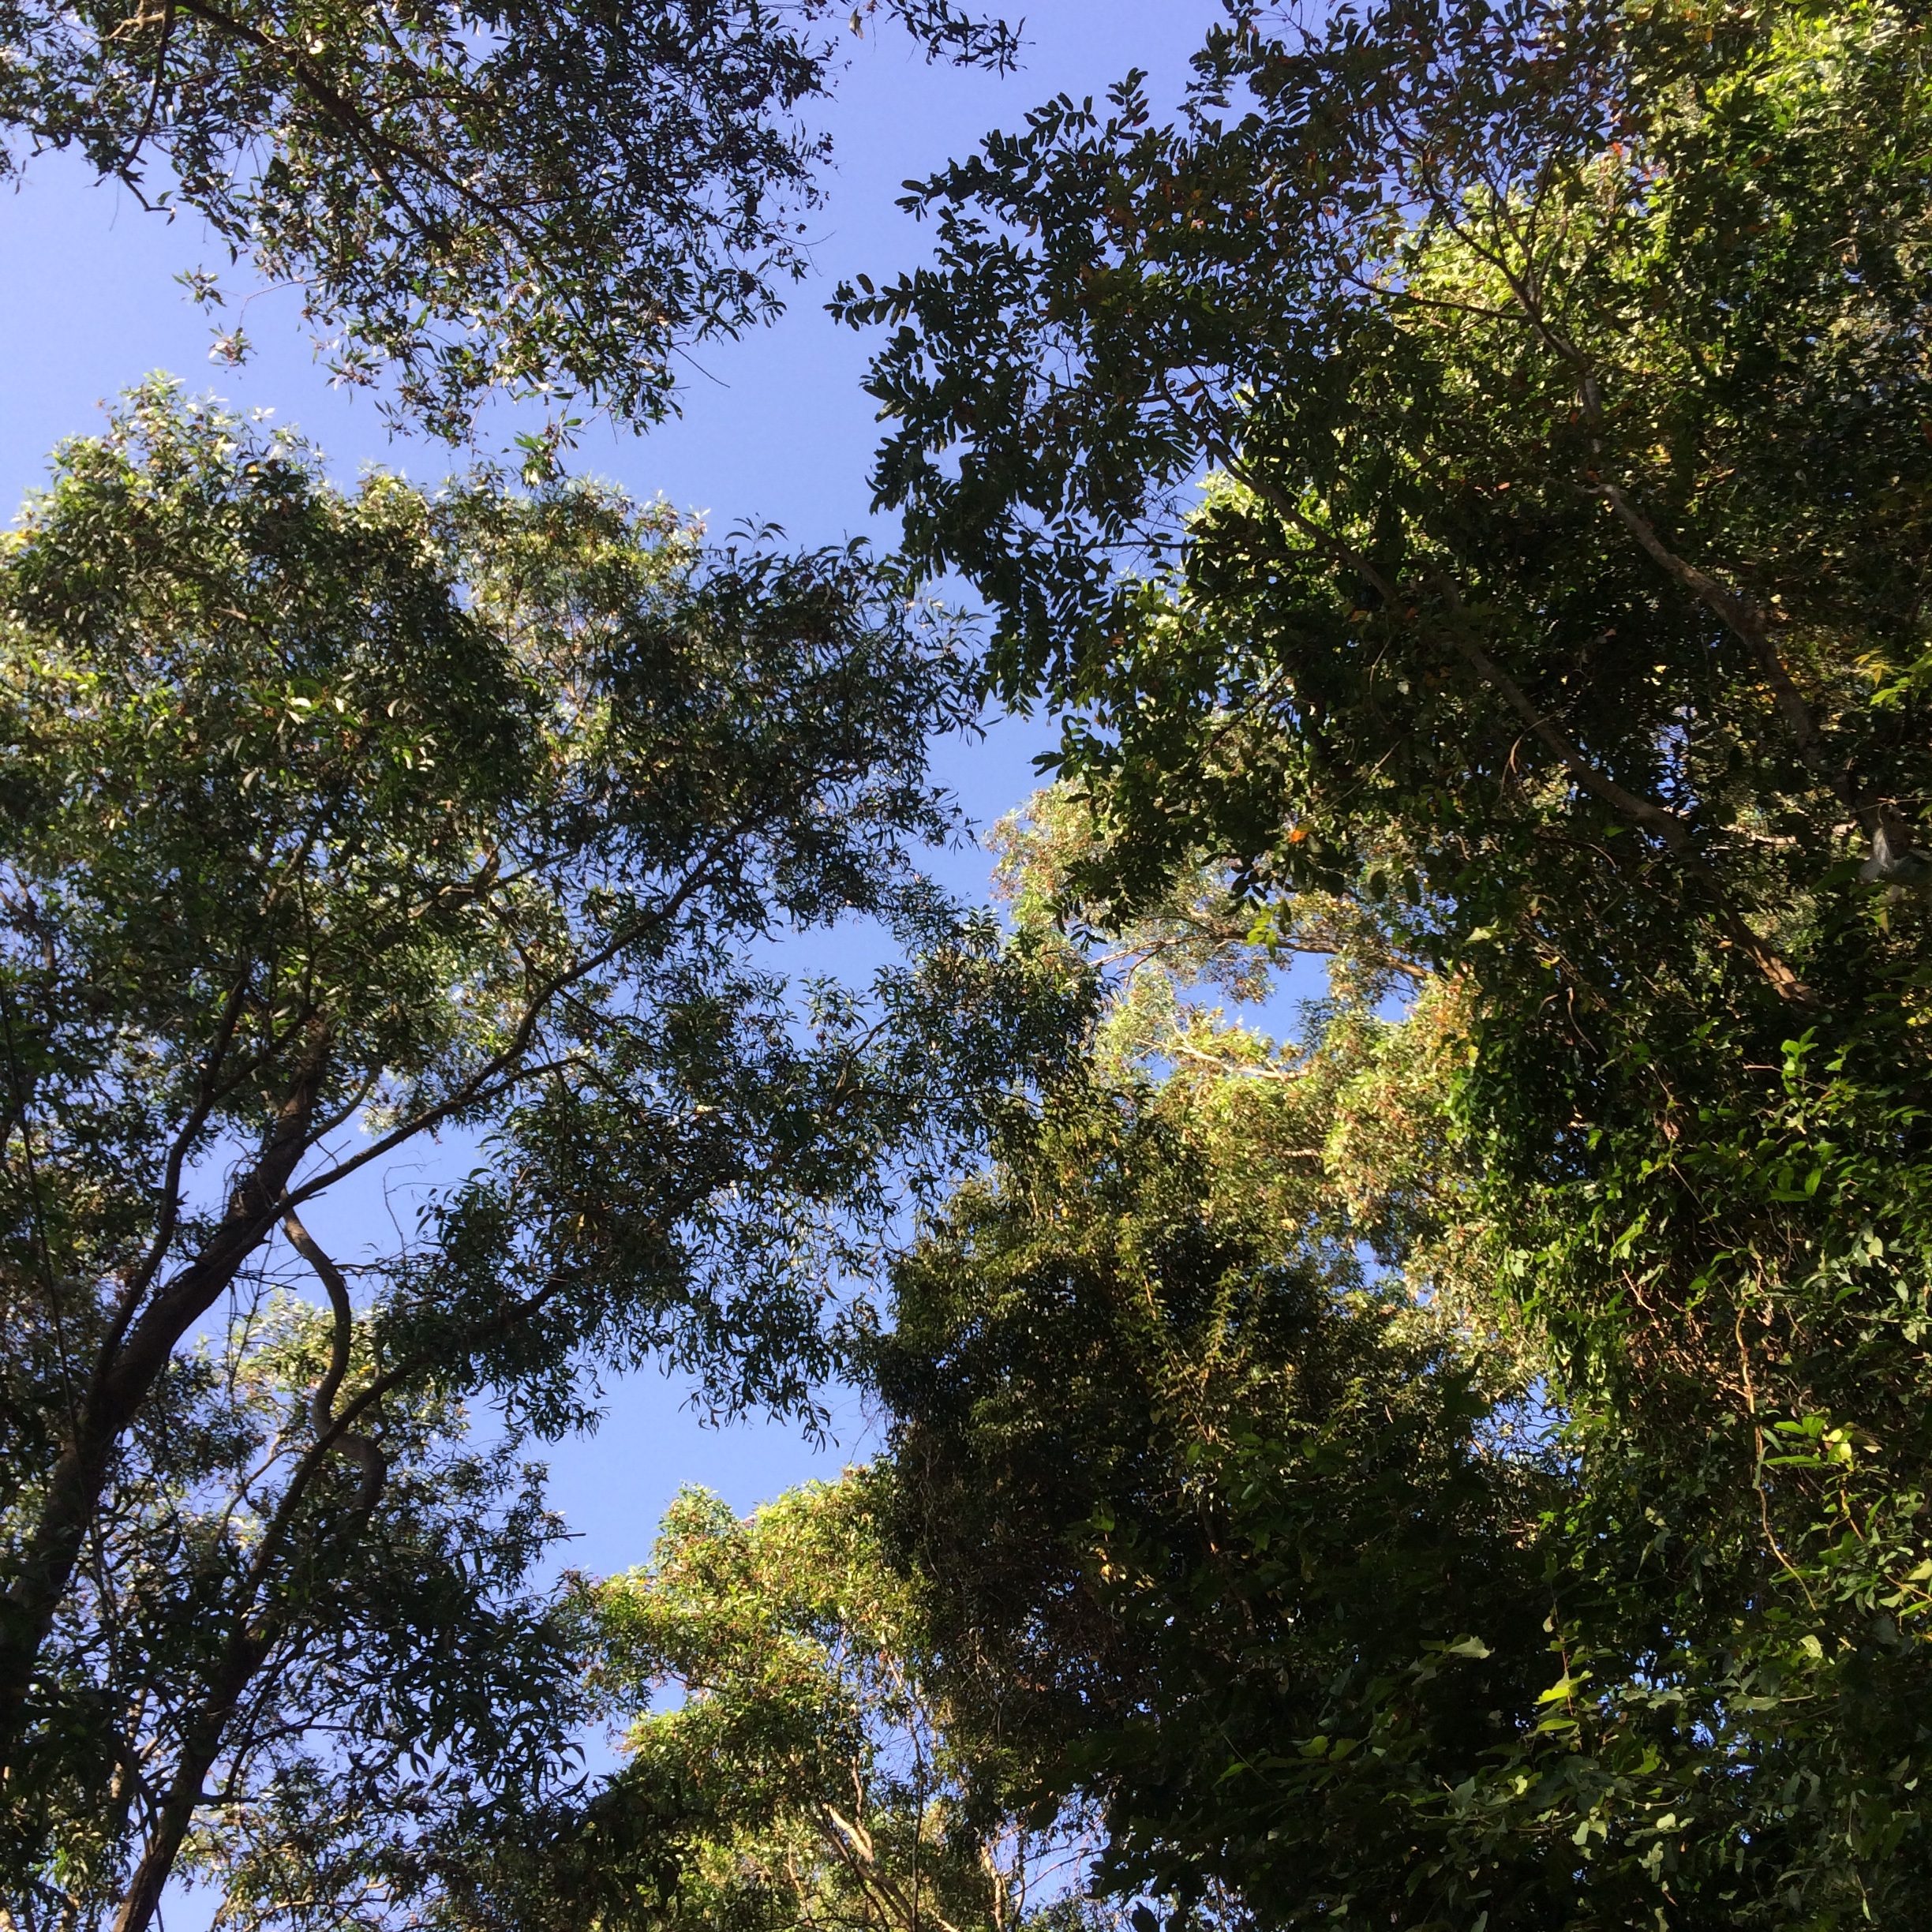
tree, nature, forest, branch, plant, sky, meadow, sunlight, leaf, flower, autumn, park, botany, blue, flora, woodland, habitat, ecosystem, biome, natural environment, woody plant